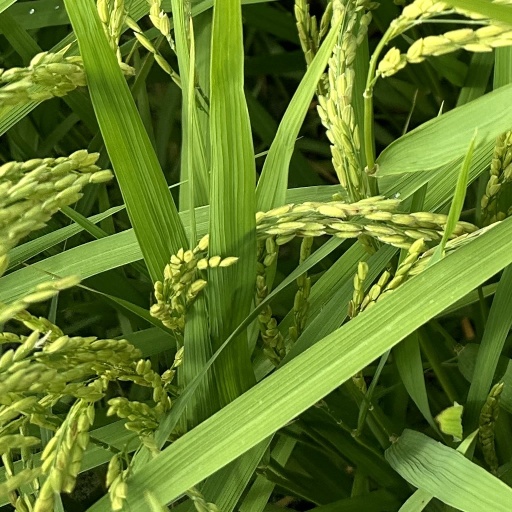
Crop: rice